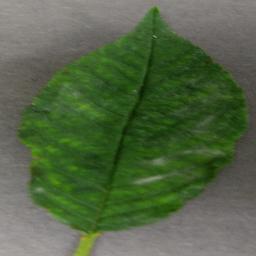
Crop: cherry
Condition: (including_sour)_powdery_mildew